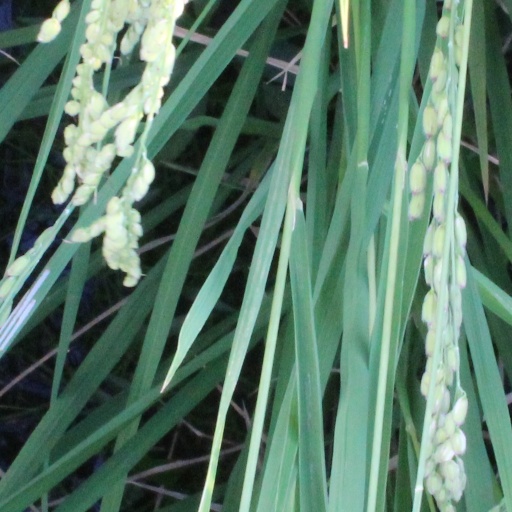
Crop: rice